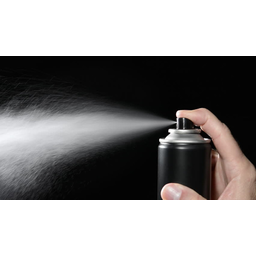
Label: metal